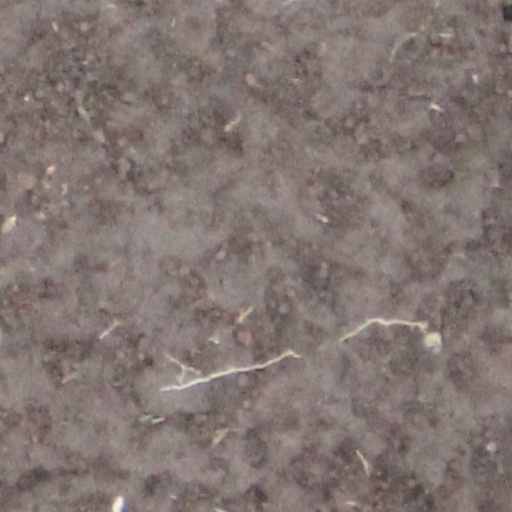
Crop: wheat